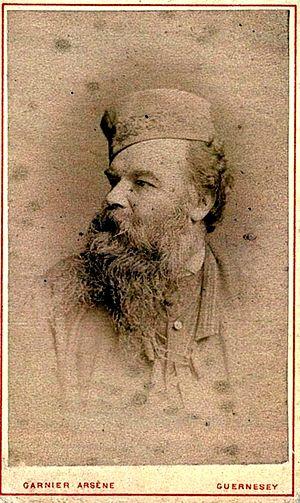
Portrait d'Arsène Garnier - Format caret-de-visite
Arsène Garnier, né le 21 juin 1822 à Saint-Pierre-de-Cresnay et mort le 12 septembre 1900 à Cuves, est un photographe français.